In-ovo sexing

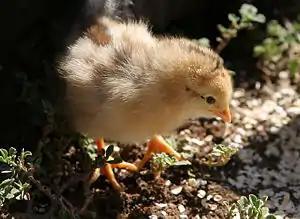
Chick

In poultry farming, in-ovo sexing is a chick sexing method carried out while chicks are still in ovo (Latin for "inside the egg"). There are various methods to determine a chick's sex in the 21-day incubation period before it hatches.